Streptomycin

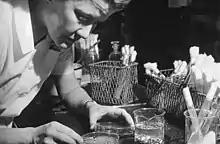
A scientist at Rutger's University making a streptomycin assay.

The Rutgers team reported streptomycin in the medical literature in January 1944. Within months they began working with William Feldman and H. Corwin Hinshaw of the Mayo Clinic with hopes of starting a human clinical trial of streptomycin in tuberculosis. The difficulty at first was even producing enough streptomycin to do a trial, because the research laboratory methods of creating small batches had not yet been translated to commercial large-batch production. They managed to do an animal study in a few guinea pigs with just 10 grams of the scarce drug, demonstrating survival. This was just enough evidence to get Merck & Co. to divert some resources from the young penicillin production program to start work toward streptomycin production.